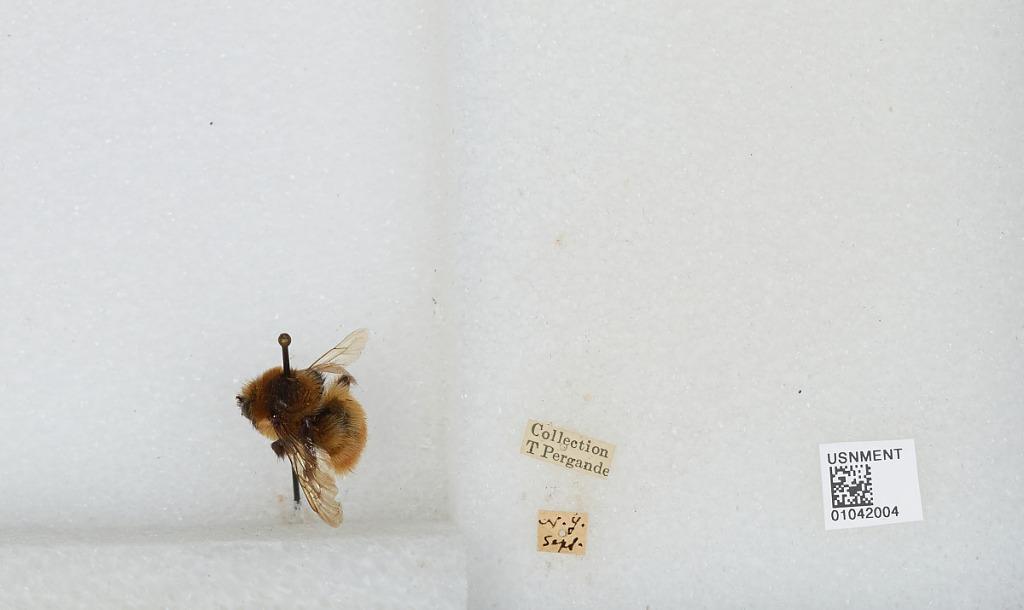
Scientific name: Bombus sp.
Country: United States
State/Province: New York